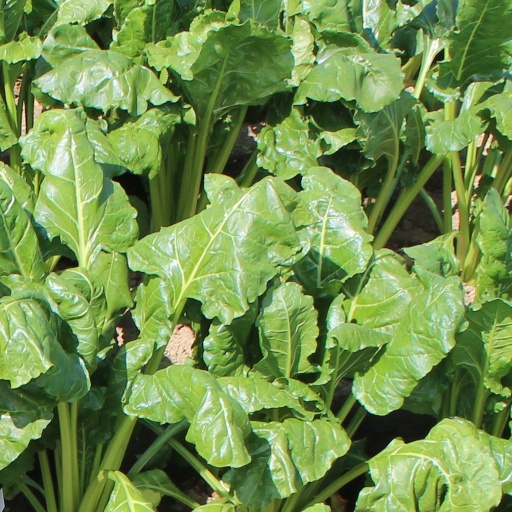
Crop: sugar beet